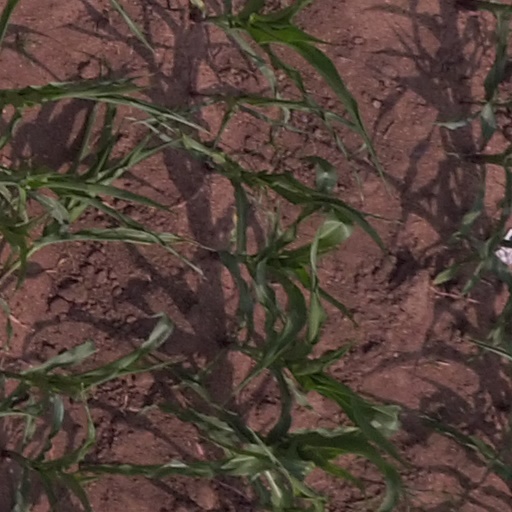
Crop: maize; corn